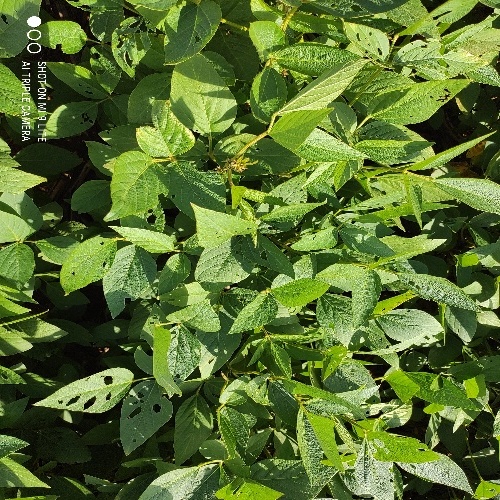
Label: Caterpillar